United Kingdom

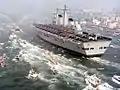
HMS Invincible returns after defeating Argentine forces in the Falklands War in 1982.

Nonetheless, "Britain was a very wealthy country, formidable in arms, ruthless in pursuit of its interests and sitting at the heart of a global production system." After Nazi Germany invaded Poland in 1939, Britain entered the Second World War. Winston Churchill became prime minister and head of a coalition government in 1940. Despite the defeat of its European allies in the first year, Britain and its Empire continued the war against Germany. Churchill engaged industry, scientists and engineers to support the government and the military in the prosecution of the war effort.